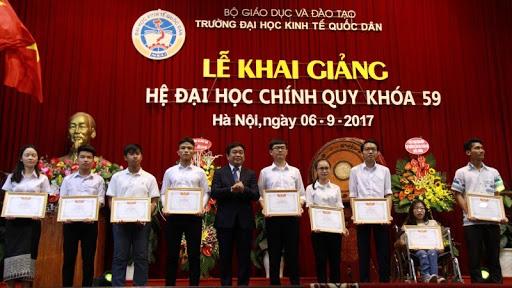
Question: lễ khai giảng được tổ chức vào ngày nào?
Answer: ngày 6/9/2017